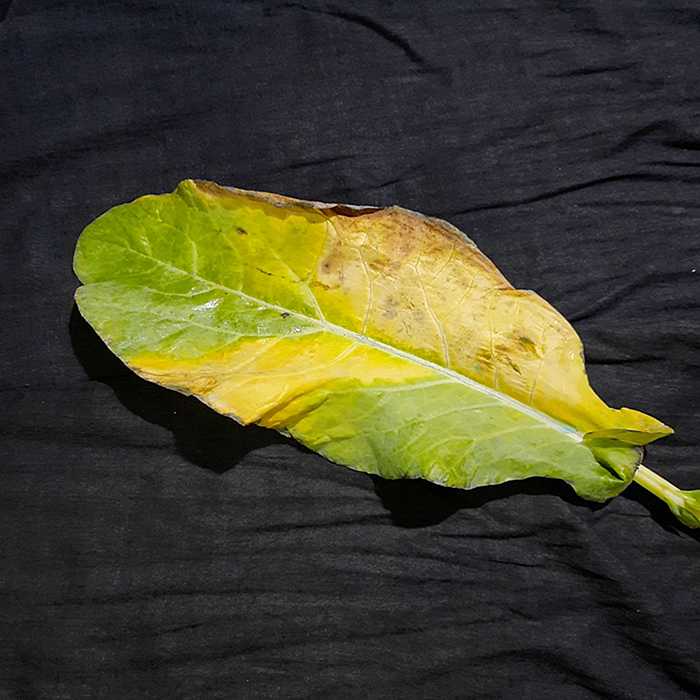
Plant: Cauliflower
Label: Black Rot